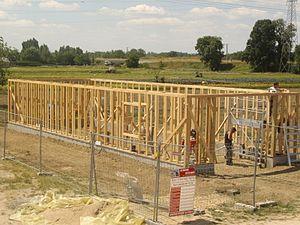
Construction d'une ossature en bois selon la technique du GREB
La technique du GREB est une technique majeure de construction en paille pratiquée depuis une vingtaine d'années dans de nombreux pays du monde. Initiée au Québec dans l'Écohameau de la Baie, promue plus particulièrement en France, employée dans le monde entier, elle est utilisée pour la réalisation de bâtiments dont les performances techniques et thermiques sont fortement appréciées et en particulier dans les pays nordiques. Selon l'association APPROCHE-Paille qui s'attache à la rendre accessible au plus grand nombre, il y a près d'un millier de constructions réalisées avec cette technique dans le monde. En France il est estimé que ce sont entre 20 et 30 % des bâtiments isolés en paille qui seraient construits avec la technique du GREB ce qui en fait la technique principale en autoconstruction.